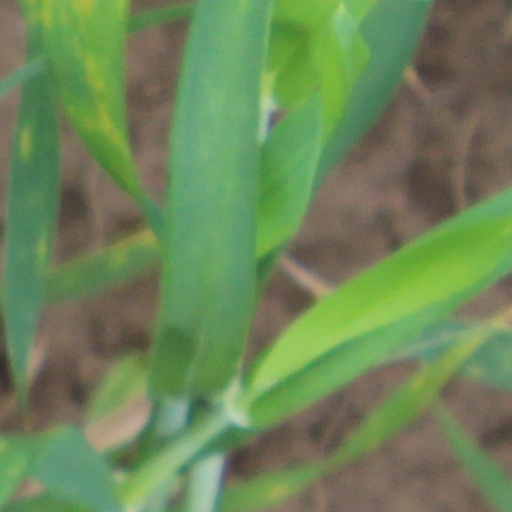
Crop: wheat